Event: Nepal Earthquake
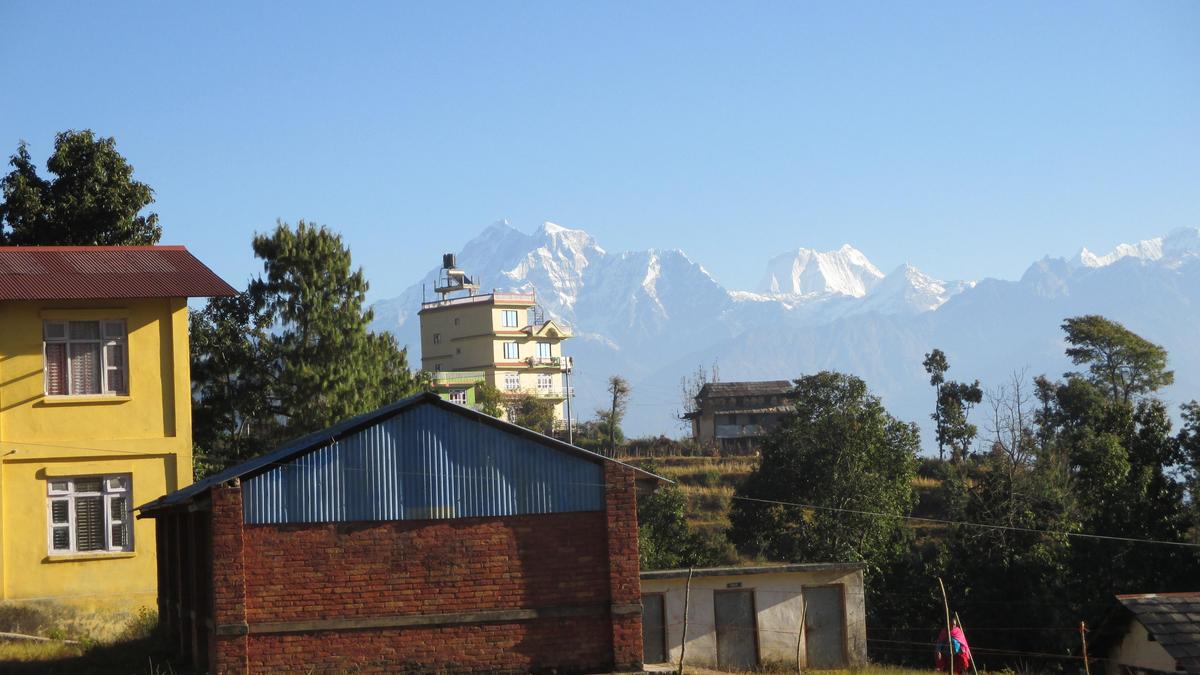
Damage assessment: no_damage